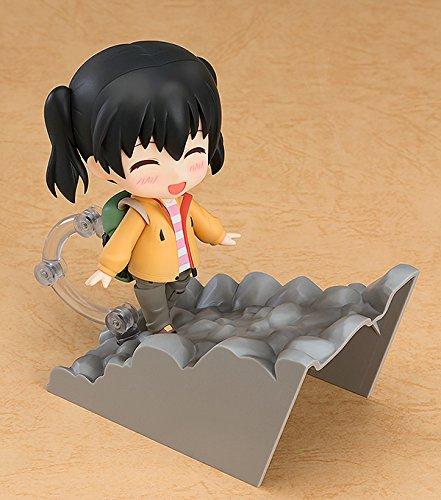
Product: Good Smile Encouragement of Climb: Hinata Kuraue Nendoroid Action Figure
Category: Toys & Games | Toy Figures & Playsets | Action Figures
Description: Mountain slope for climbing poses.
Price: $26.64
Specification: ProductDimensions:1.5x1.5x3.9inches|ItemWeight:9.9ounces|ShippingWeight:10.6ounces(Viewshippingratesandpolicies)|DomesticShipping:ItemcanbeshippedwithinU.S.|InternationalShipping:ThisitemcanbeshippedtoselectcountriesoutsideoftheU.S.LearnMore|ASIN:B077SHGFKB|Itemmodelnumber:OCT178510|Manufacturerrecommendedage:15yearsandup